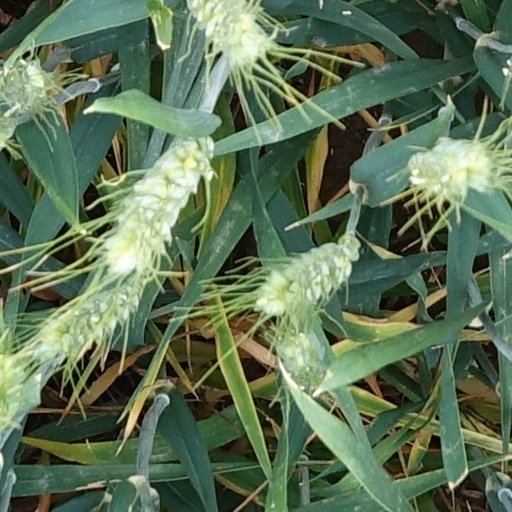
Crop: wheat